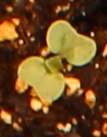
Label: Canola